Lalla-Roukh

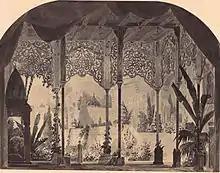
Set design for act 2 of "Lalla-Roukh"

"Lalla-Roukh" had its world premiere on 12 May 1862 at the Opéra-Comique (Salle Favart) in Paris in a double bill with Pierre-Alexandre Monsigny's "Rose et Colas", a one-act "mêlée d'ariettes". The "mise en scène" was by Ernest Mocker, the settings by Jean-Pierre Moynet, Charles Cambon, and Joseph Thierry, and the costumes by Jules Marre. An immediate success with the Paris audiences, "Lalla-Roukh" was very popular in its day, with 100 performances at the Opéra-Comique in the year following its premiere. It was revived several more times by the company, including performances in 1876, 1885 (with Emma Calvé in the title role), and 1898, receiving its 376th and last performance on 29 May.